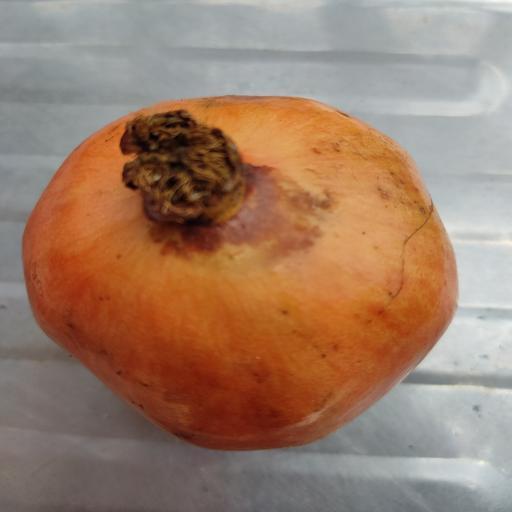
Crop type: Pomegranate